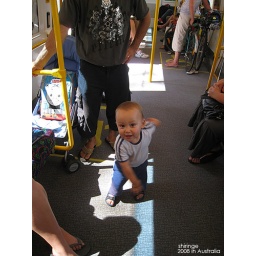
The cute baby in the train